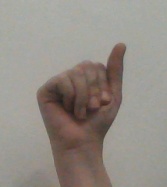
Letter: saad